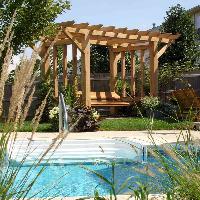
Weather: sun or clear